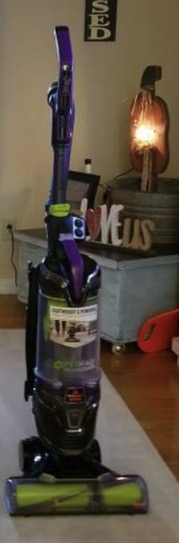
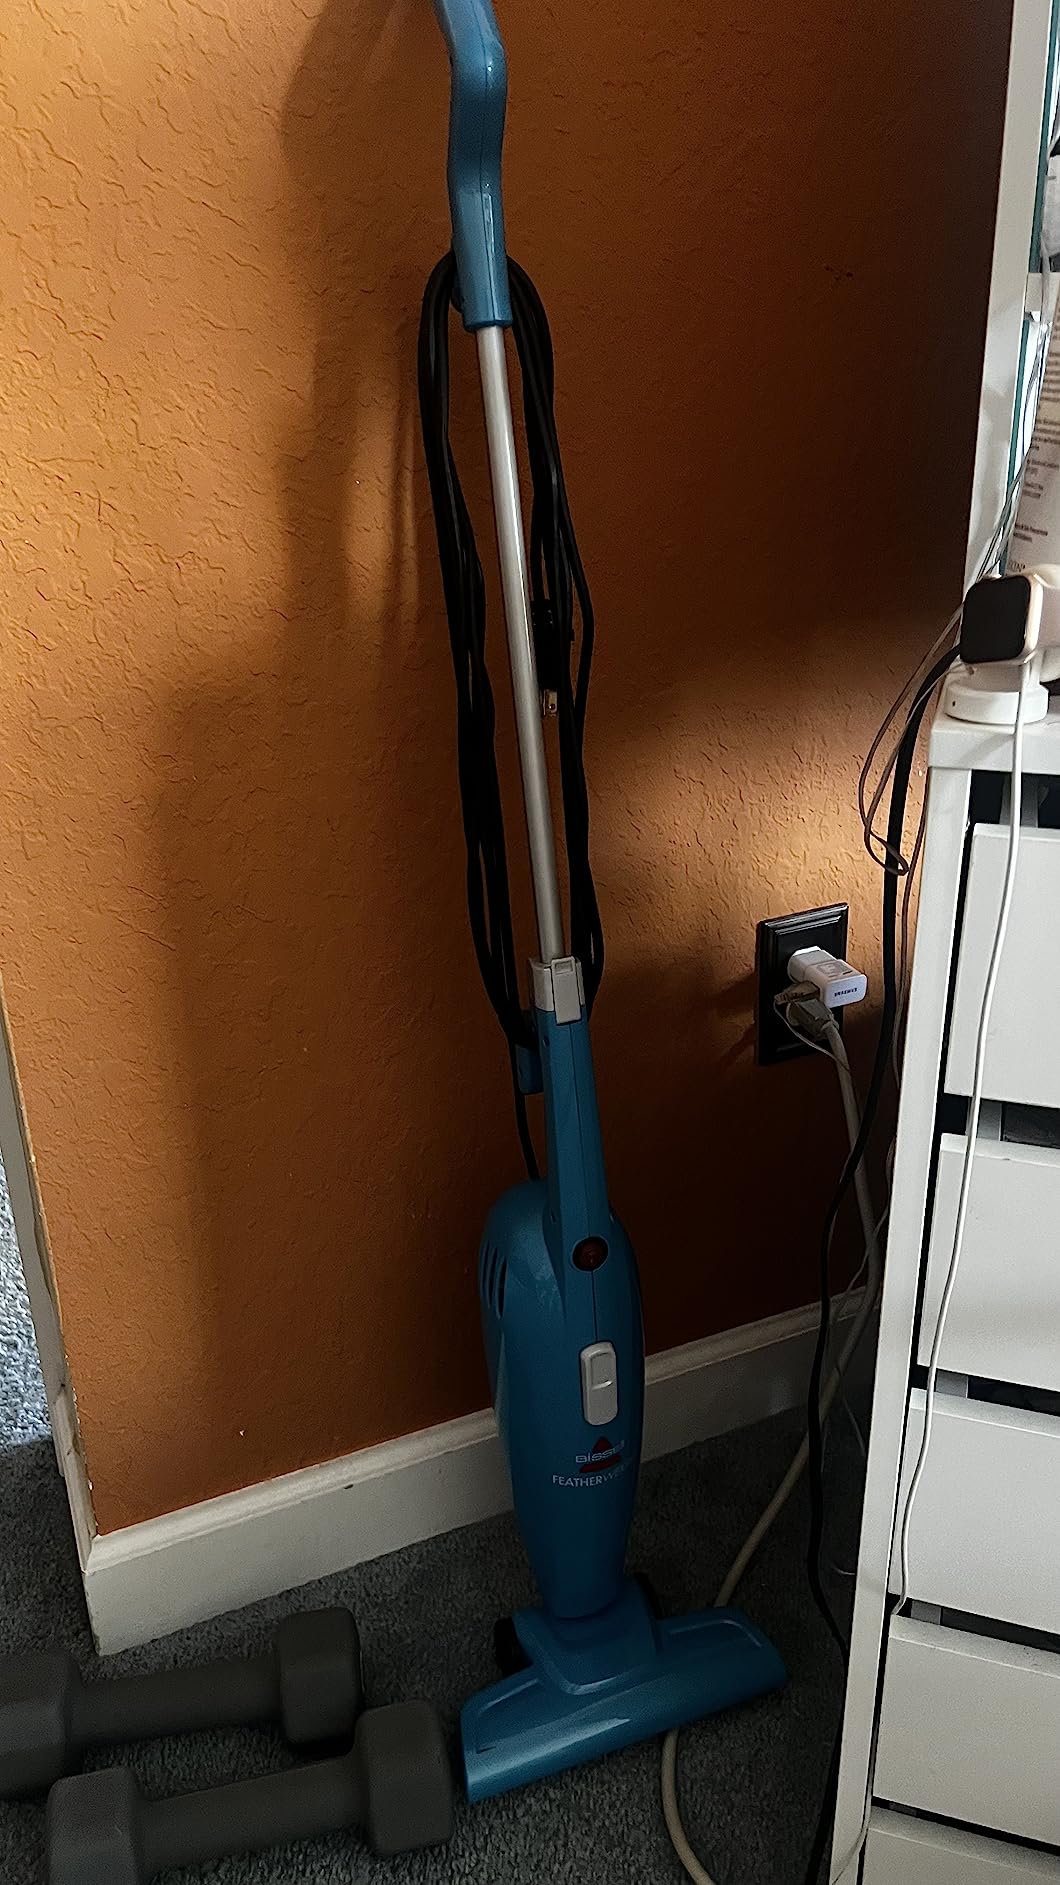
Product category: items_vacuum
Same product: no